Vlassis Rassias

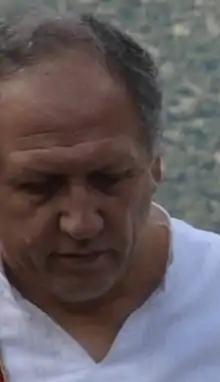
Vlassis G. Rassias in 2016

Vlassis G. Rassias (22 April 1959 – 7 July 2019) was a Greek writer, publisher, leader, and activist.